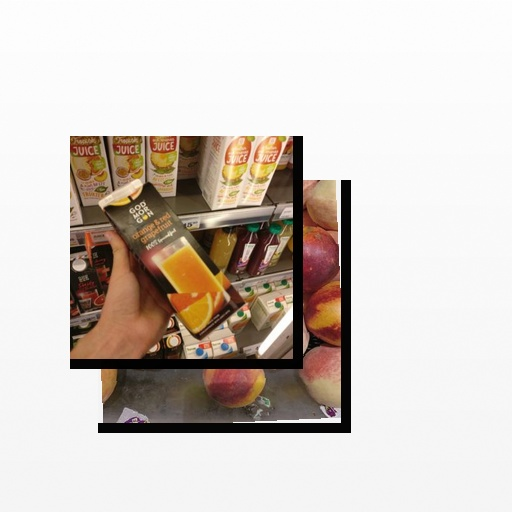
Food items: orange_red_grapefruit_juice, peach